All About My Mother

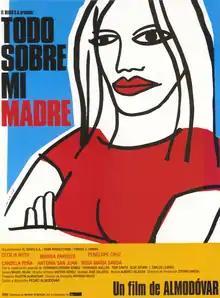
Spanish theatrical release posterby Oscar Mariné

All About My Mother is a 1999 comedy-drama film written and directed by Pedro Almodóvar, and starring Cecilia Roth, Marisa Paredes, Candela Peña, Antonia San Juan, Penélope Cruz, Rosa Maria Sardà, and Fernando Fernán Gómez.